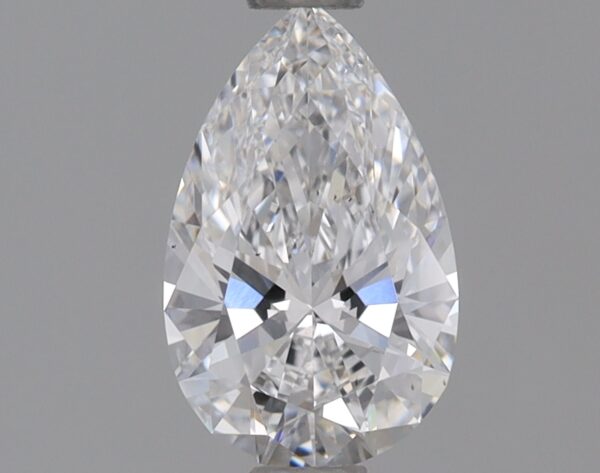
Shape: pear
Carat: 0.7
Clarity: VS2
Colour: E
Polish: EX
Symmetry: VG
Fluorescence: NONE
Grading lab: IGI
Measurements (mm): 8.13 x 5.03 x 3.01